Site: brandenburg
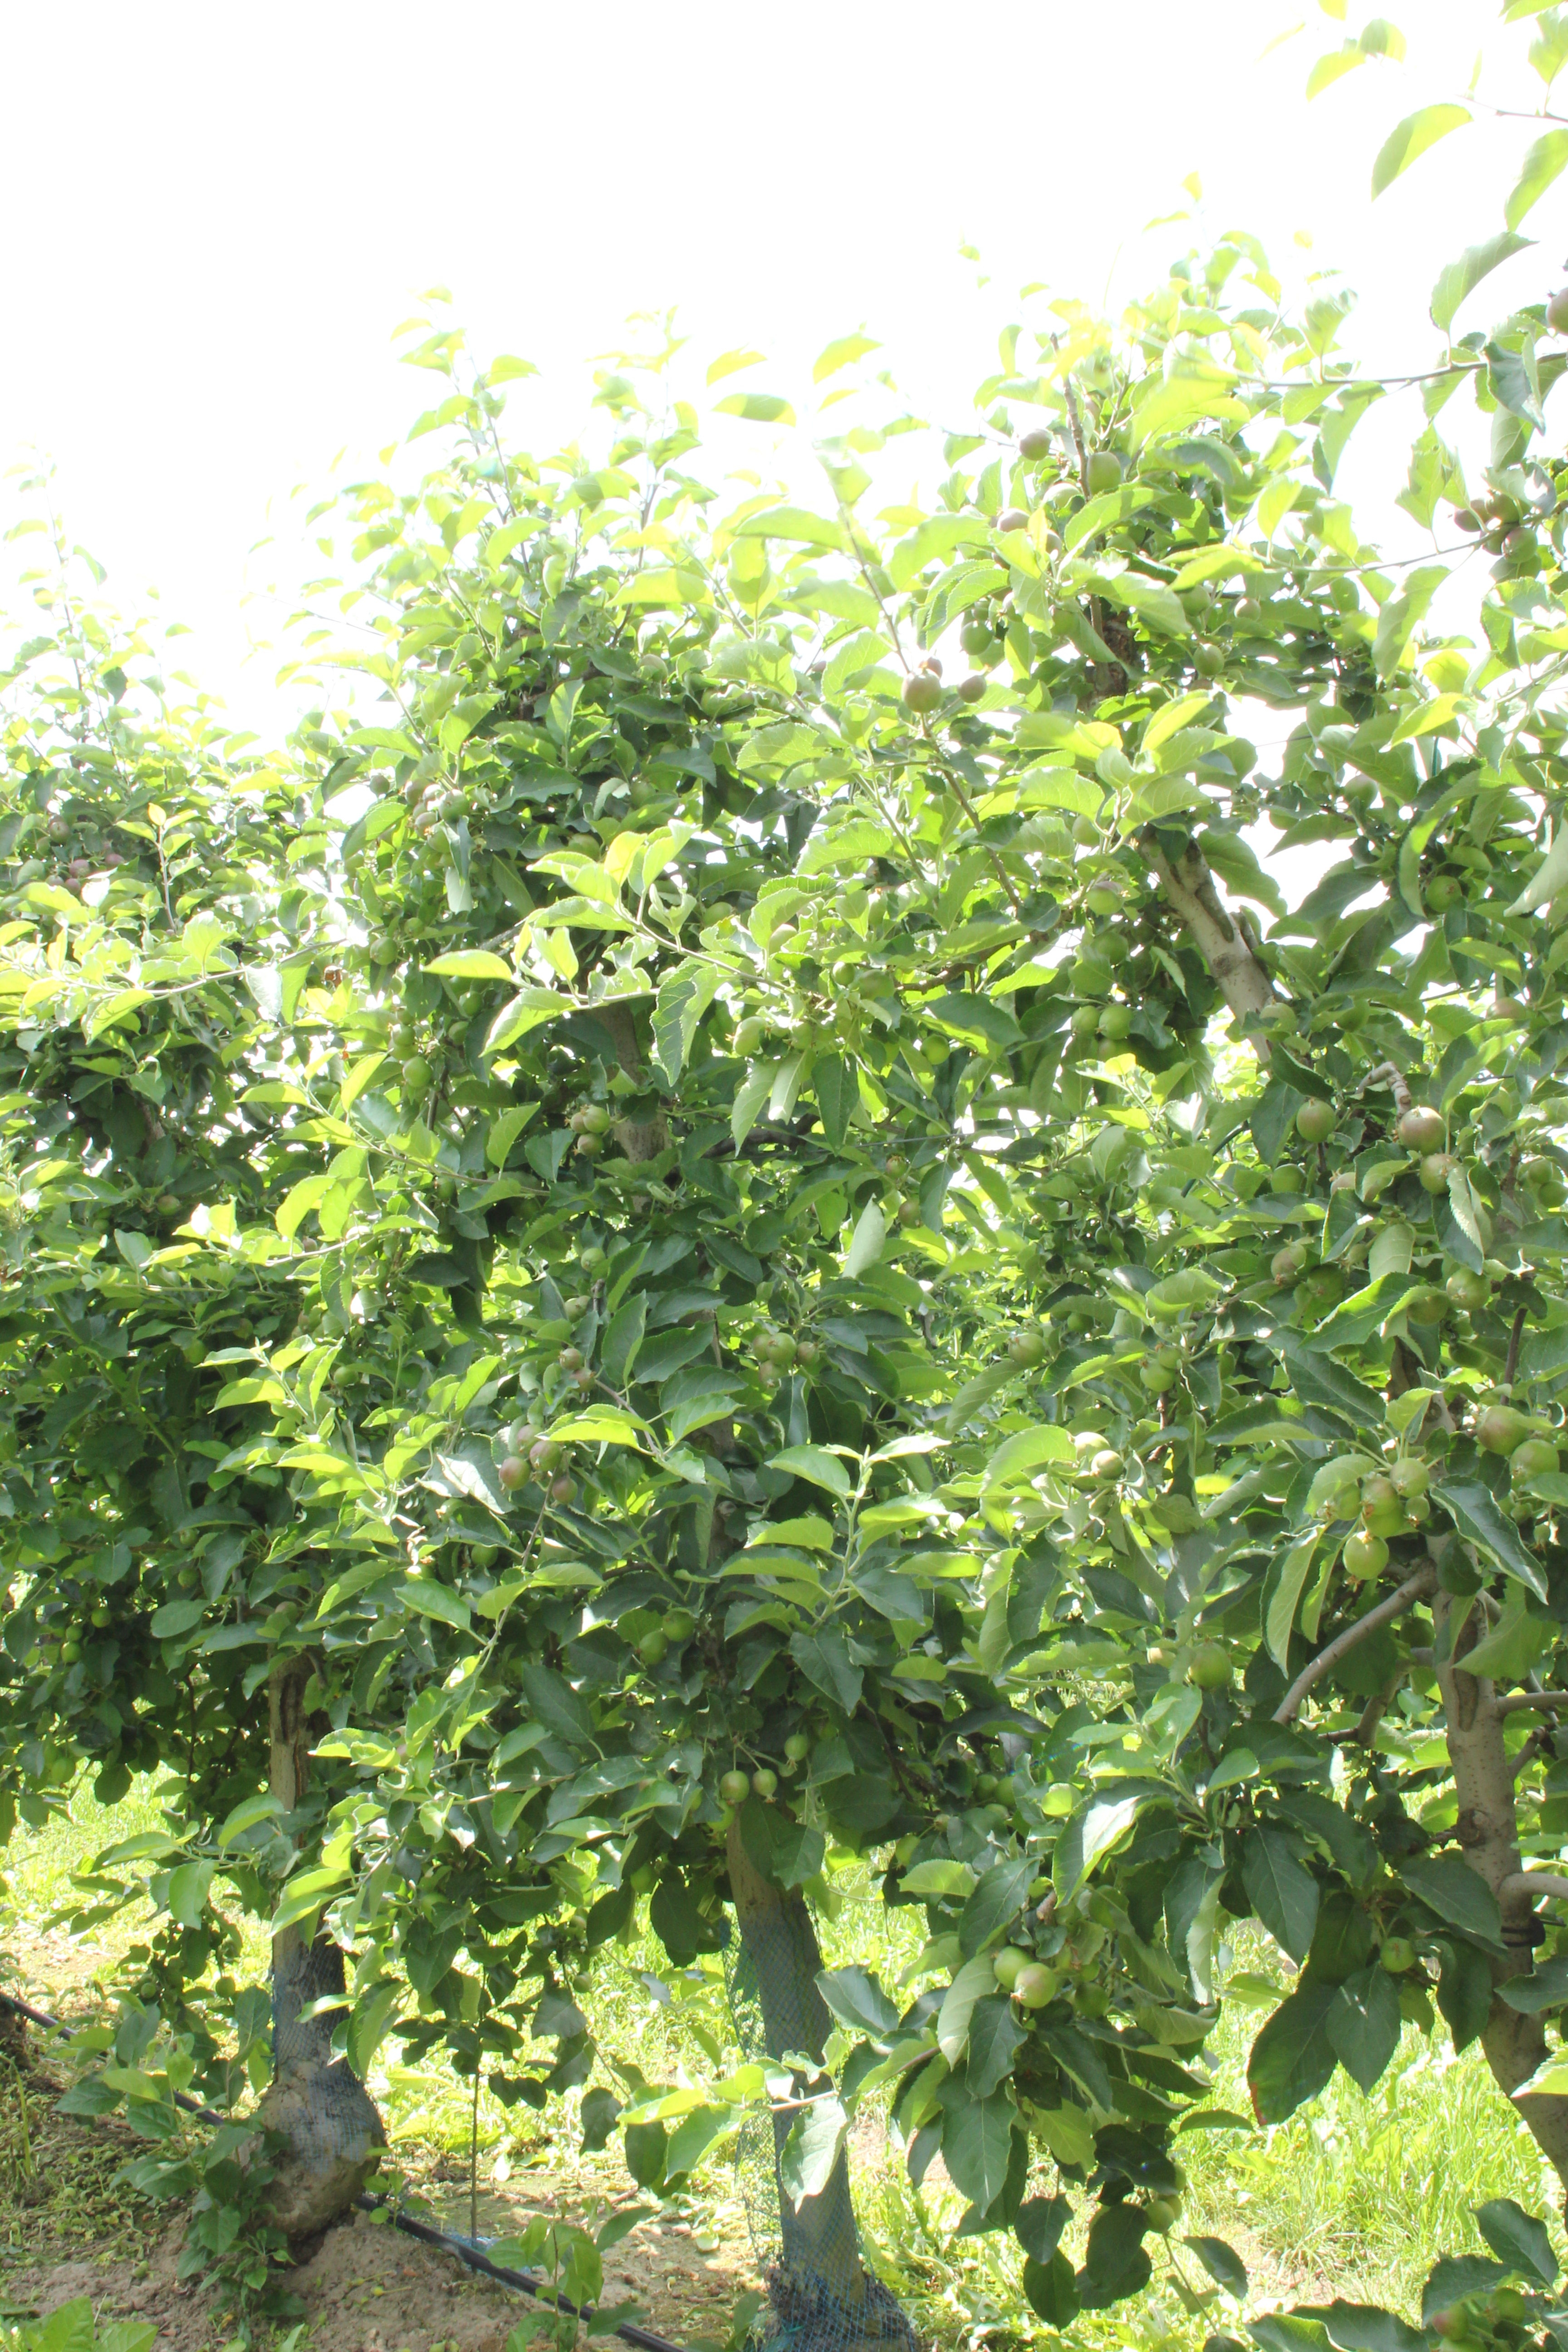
Growth stage (BBCH 73): Development of fruit